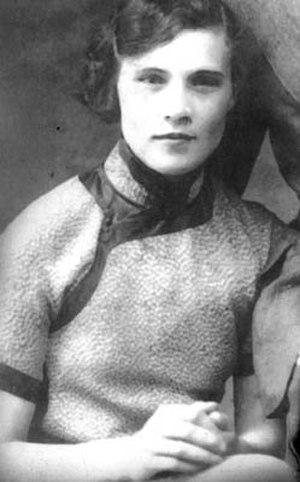
Faina Chiang Fang-liang, née le 15 mai 1916 à Orcha, dans l'Empire russe, aujourd'hui en Biélorussie, et décédée le 15 décembre 2004 à Taipei, fut la femme du président Chiang Ching-kuo et a été la première dame de la république de Chine de 1978 à 1988.